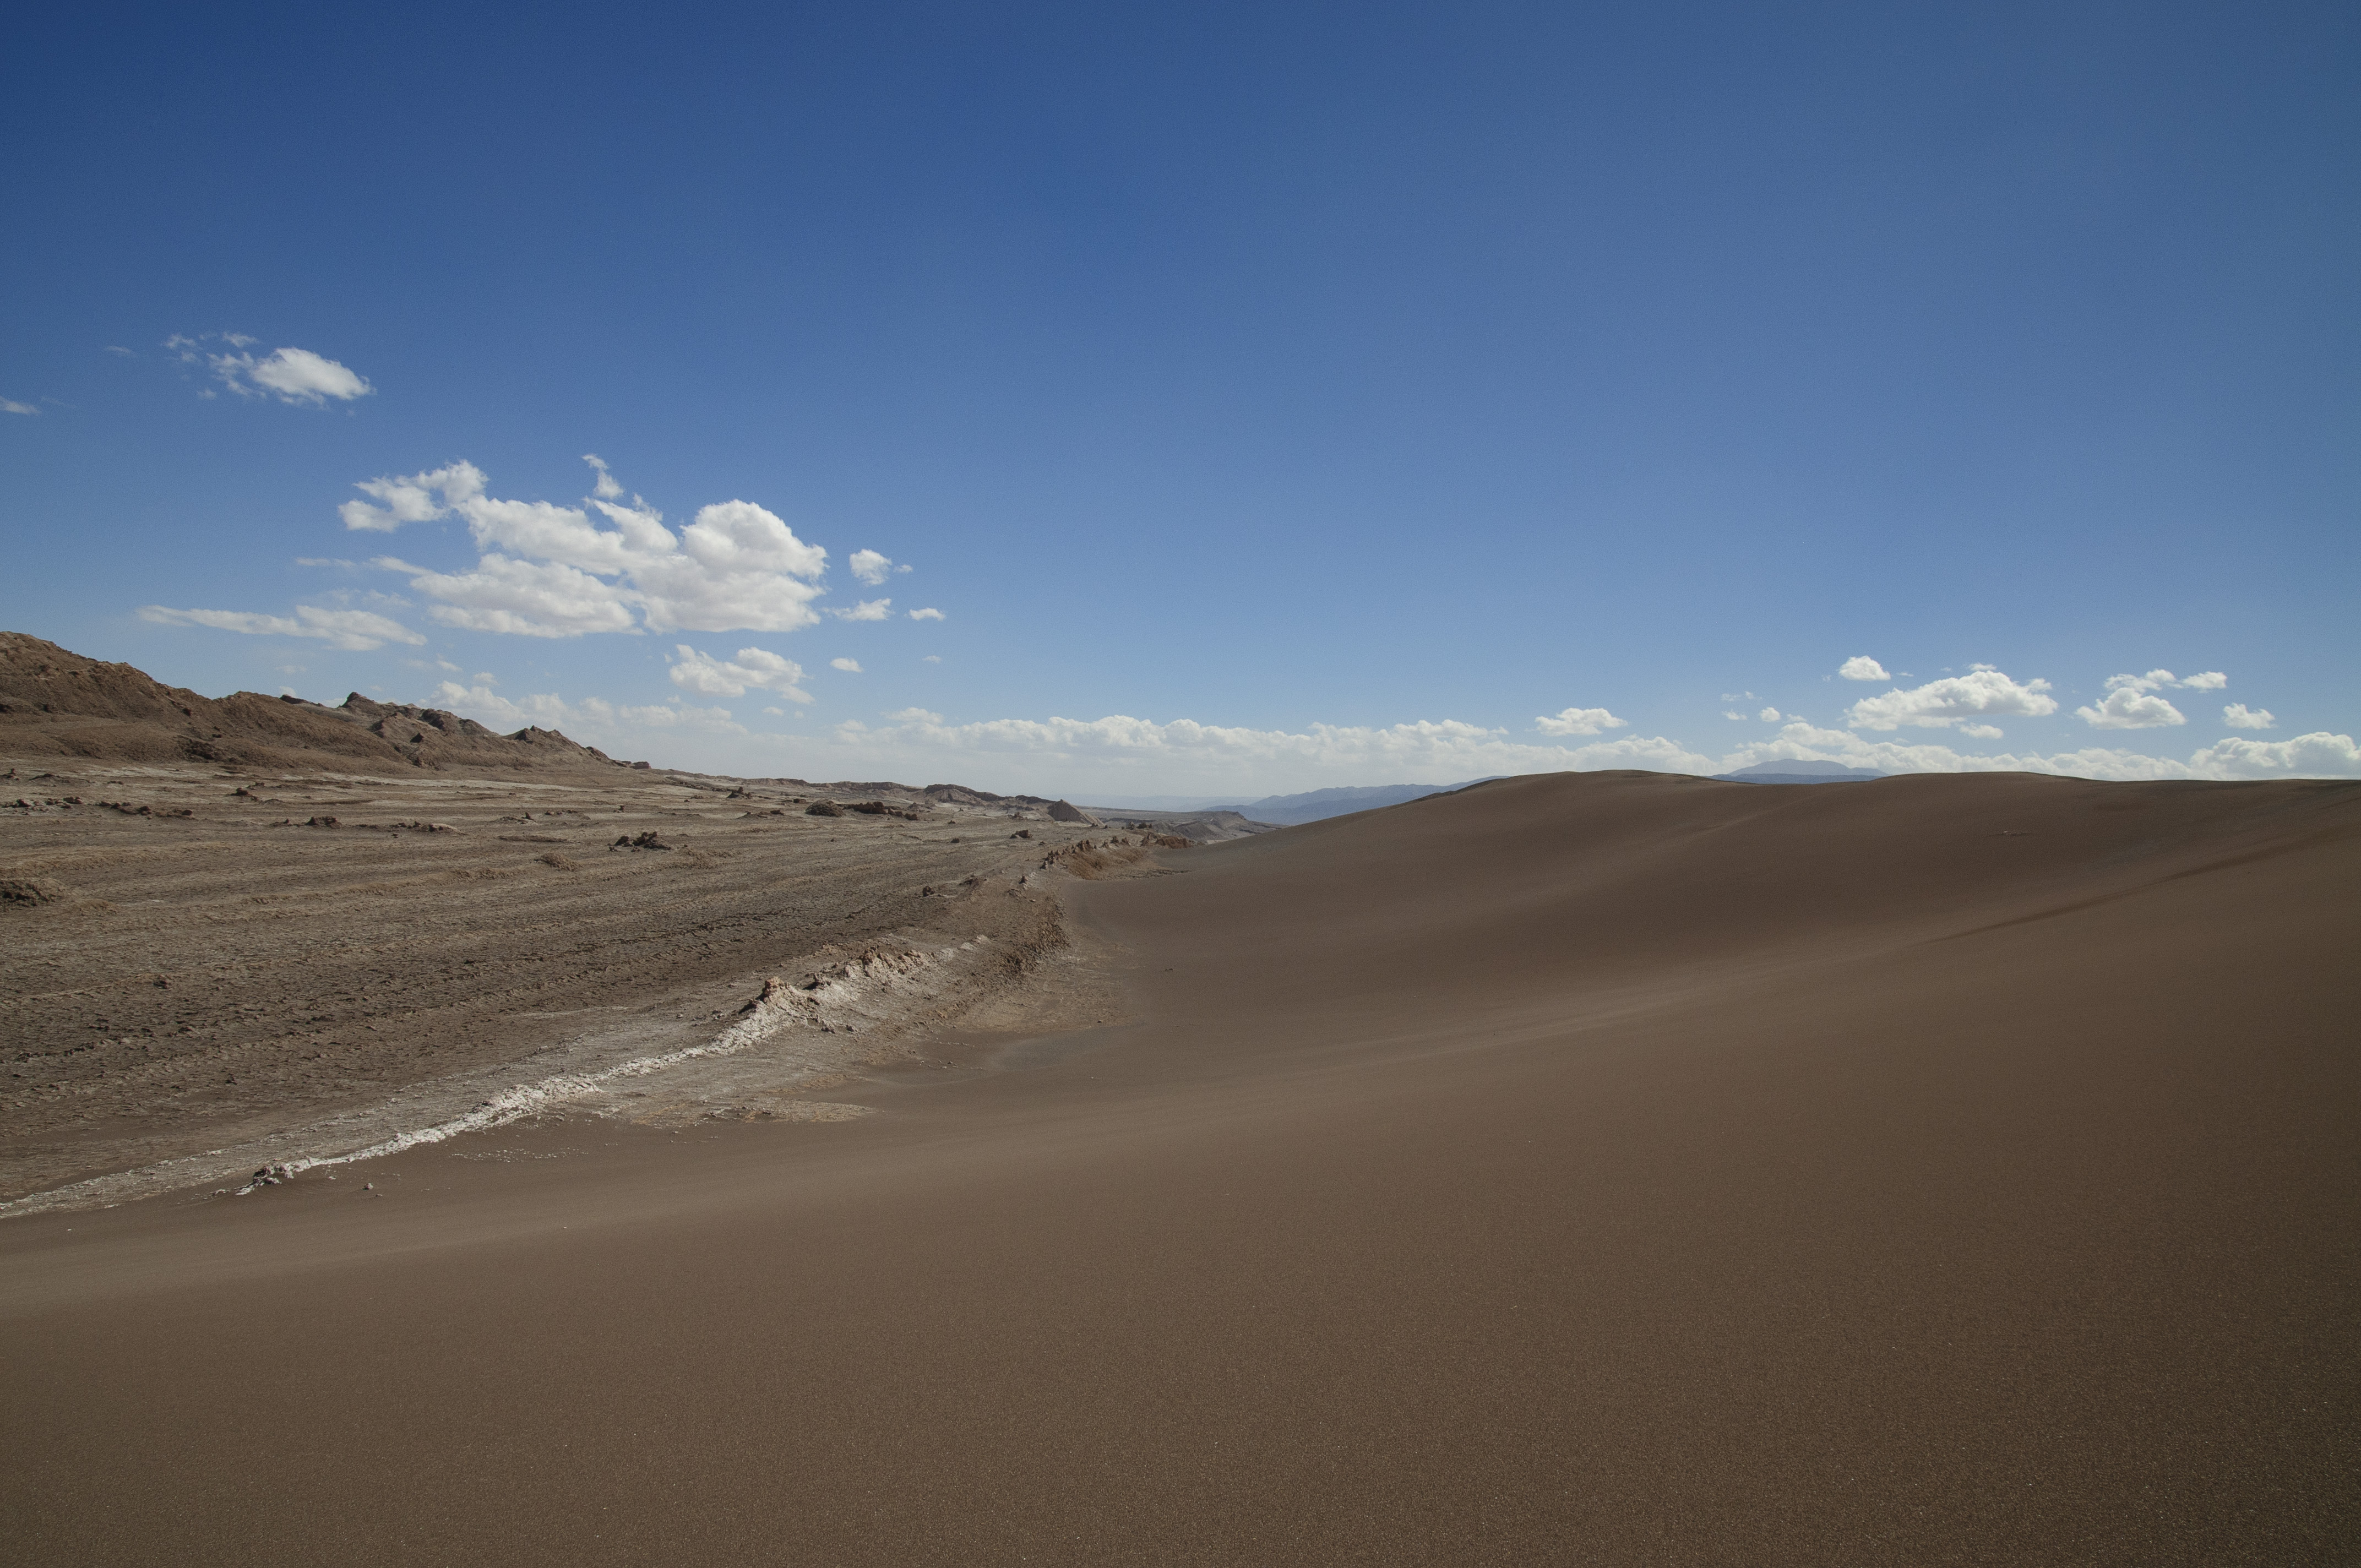
landscape, sea, sand, horizon, desert, dune, nikon, material, chile, plateau, habitat, sahara, wadi, sanpedrodeatacama, d300, landform, erg, natural environment, geographical feature, aeolian landform